WAGR B class (diesel)

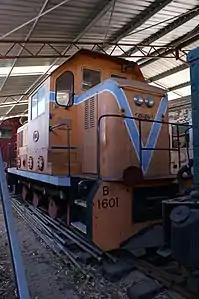
B1601 at the Western Australian Rail Transport Museum

The B class were a class of diesel locomotives built by Commonwealth Engineering for the Western Australian Government Railways between 1962 and 1965.